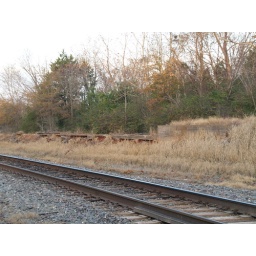
Jacksonville Texas Old Historic Small Town in 2011 Rail road train tracks Roads Building Signs Architecture